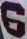
Number: 6